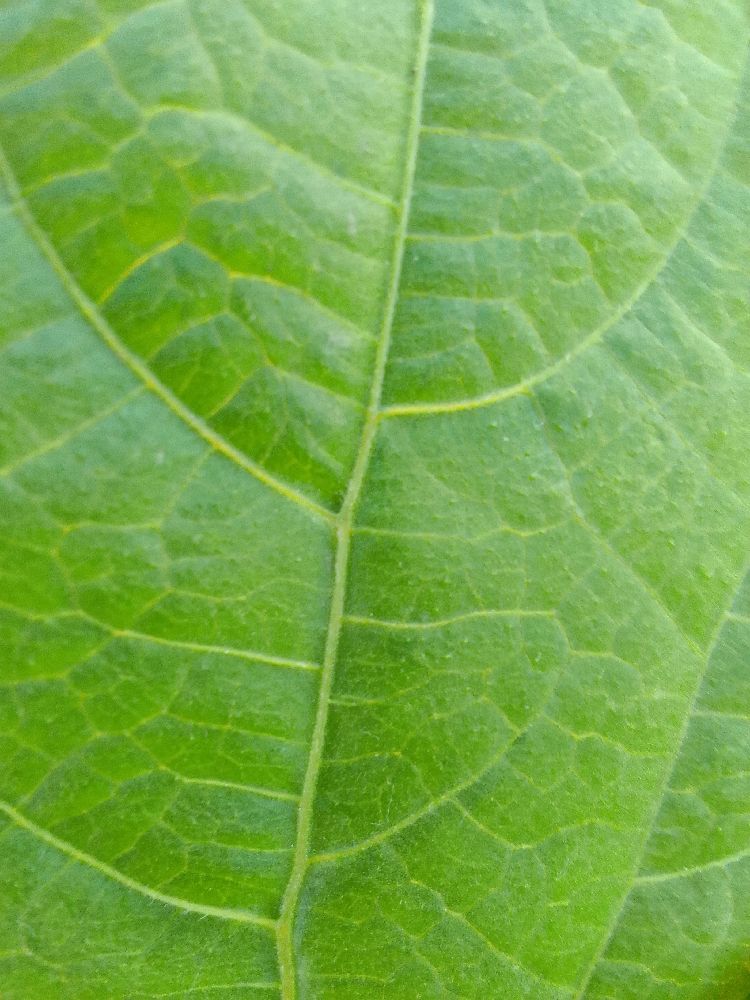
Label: healthy